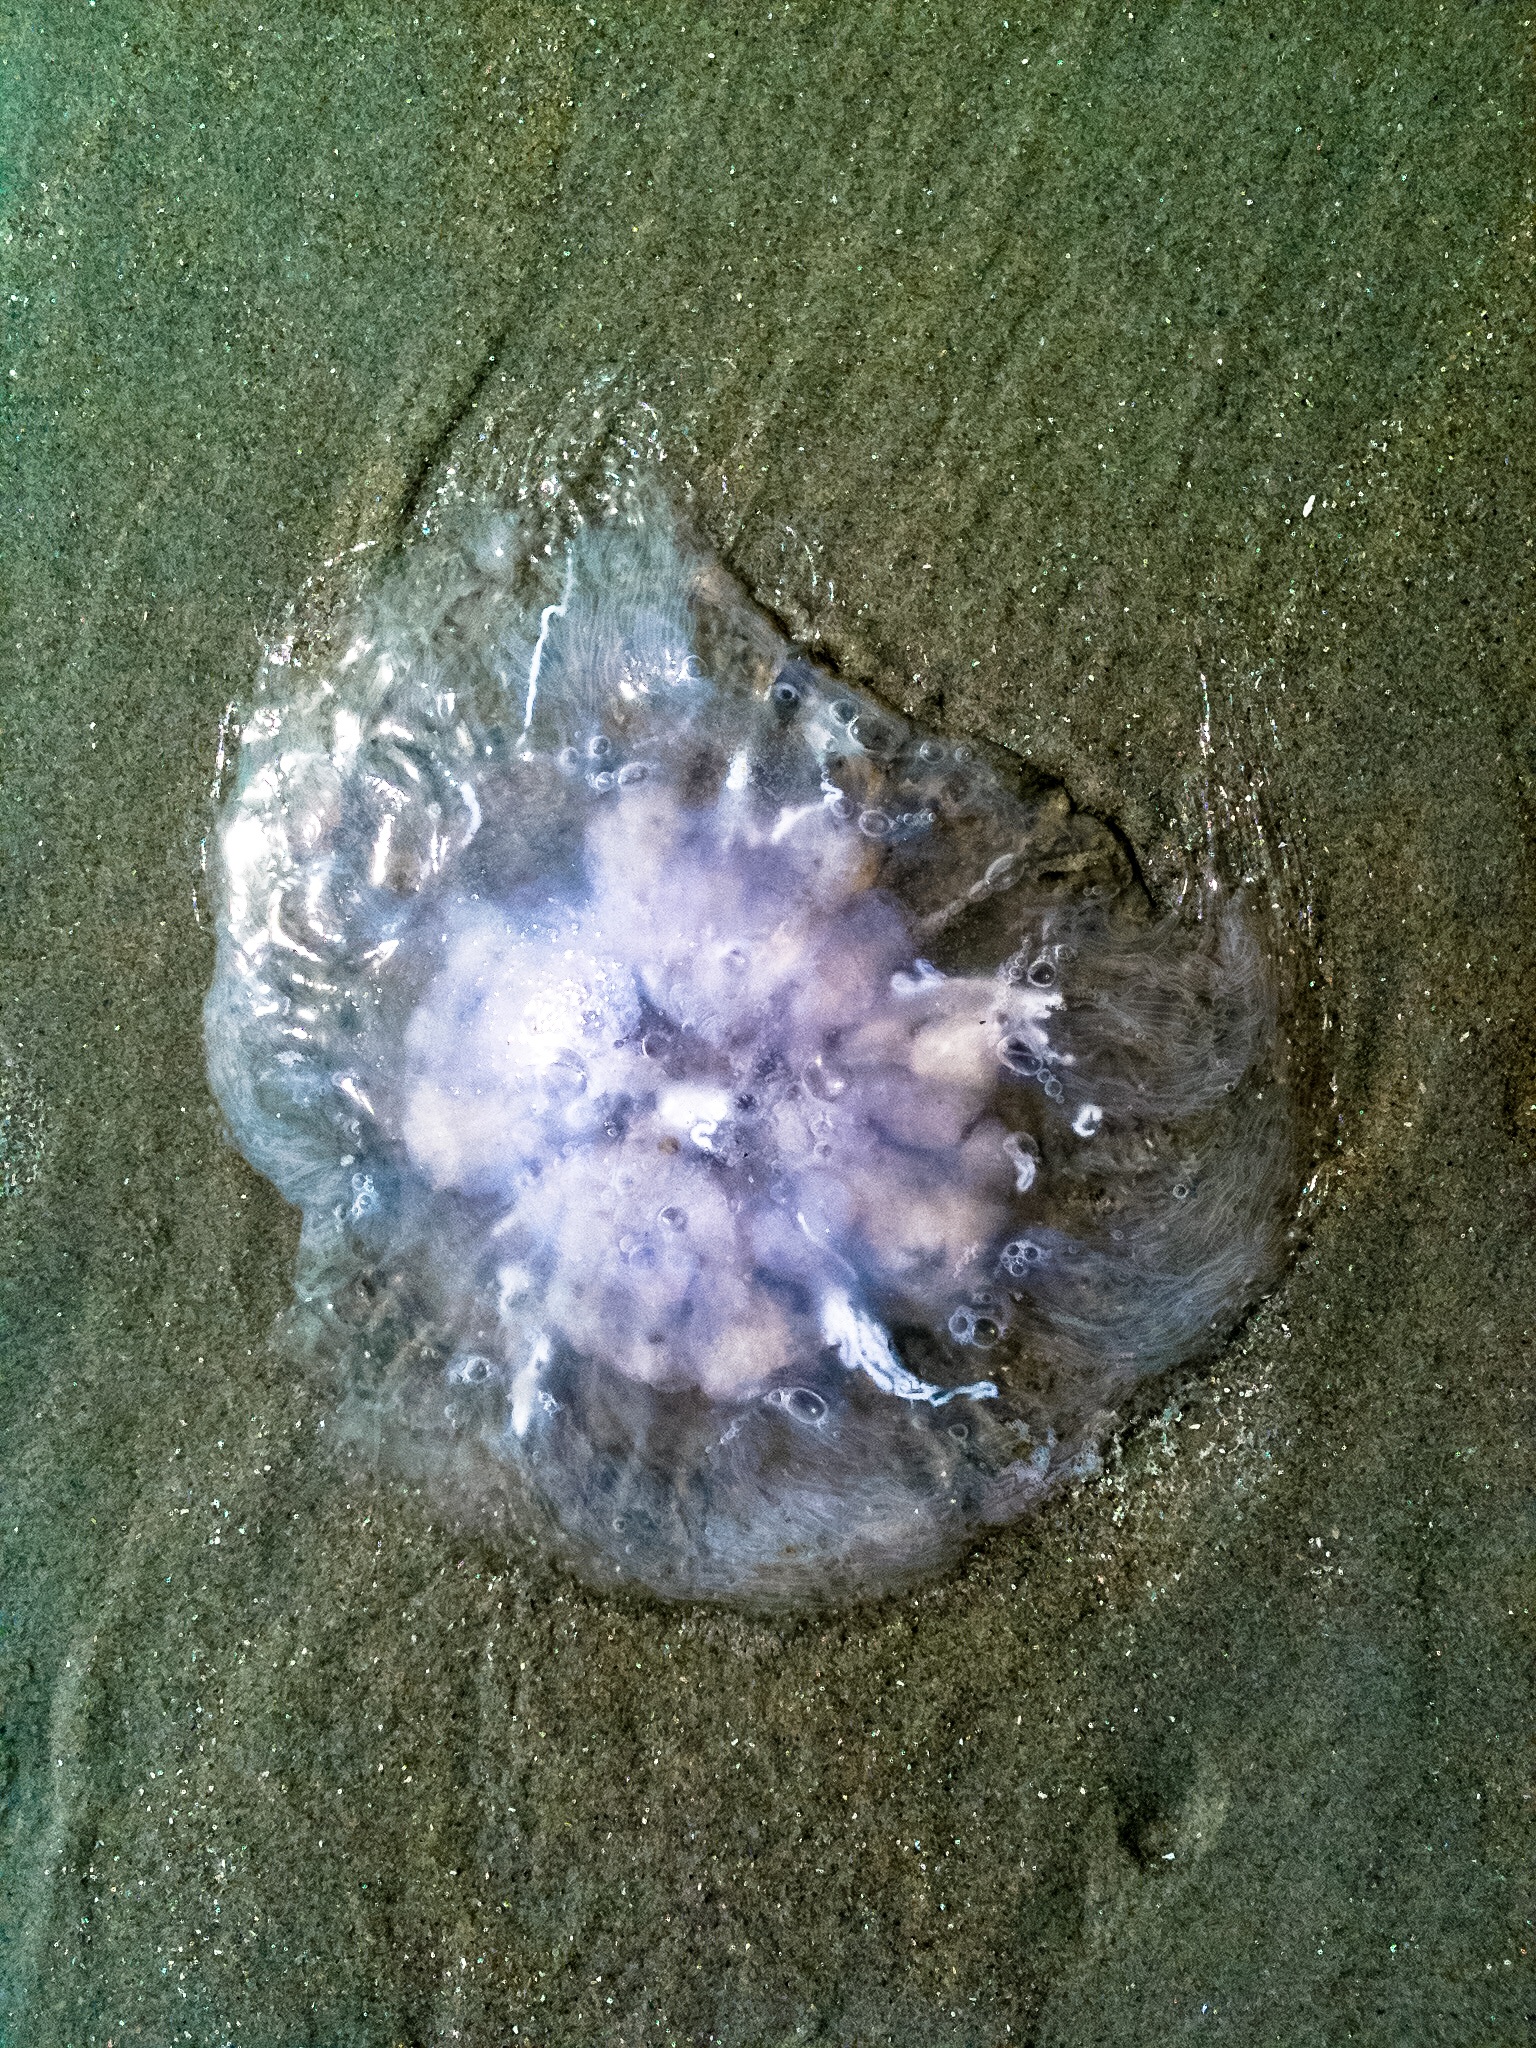
beach, water, underwater, reflection, biology, jellyfish, close, invertebrate, transparent, mollusk, north sea, macro photography, sand beach, schirmqualle, marine biology